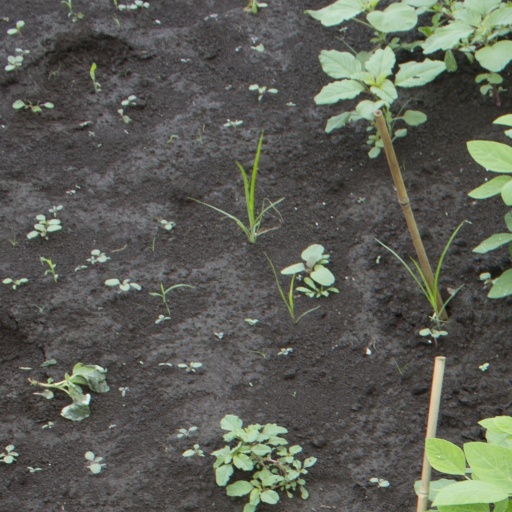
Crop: soybean